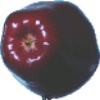
Label: Apple Red Delicious 1